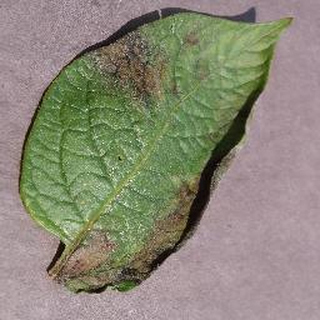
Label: potato_late_blight